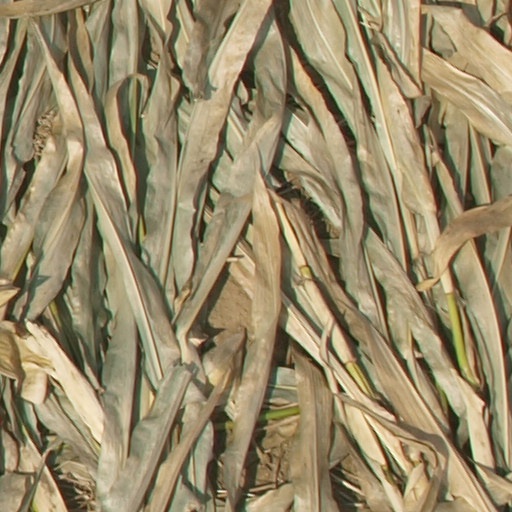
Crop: maize; corn